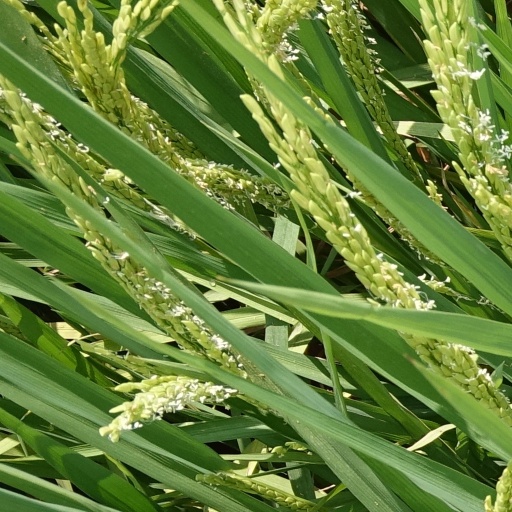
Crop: rice